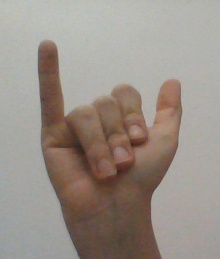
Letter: ya